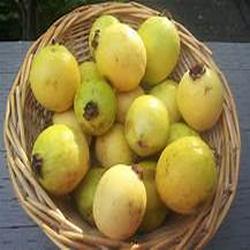
Label: Guava